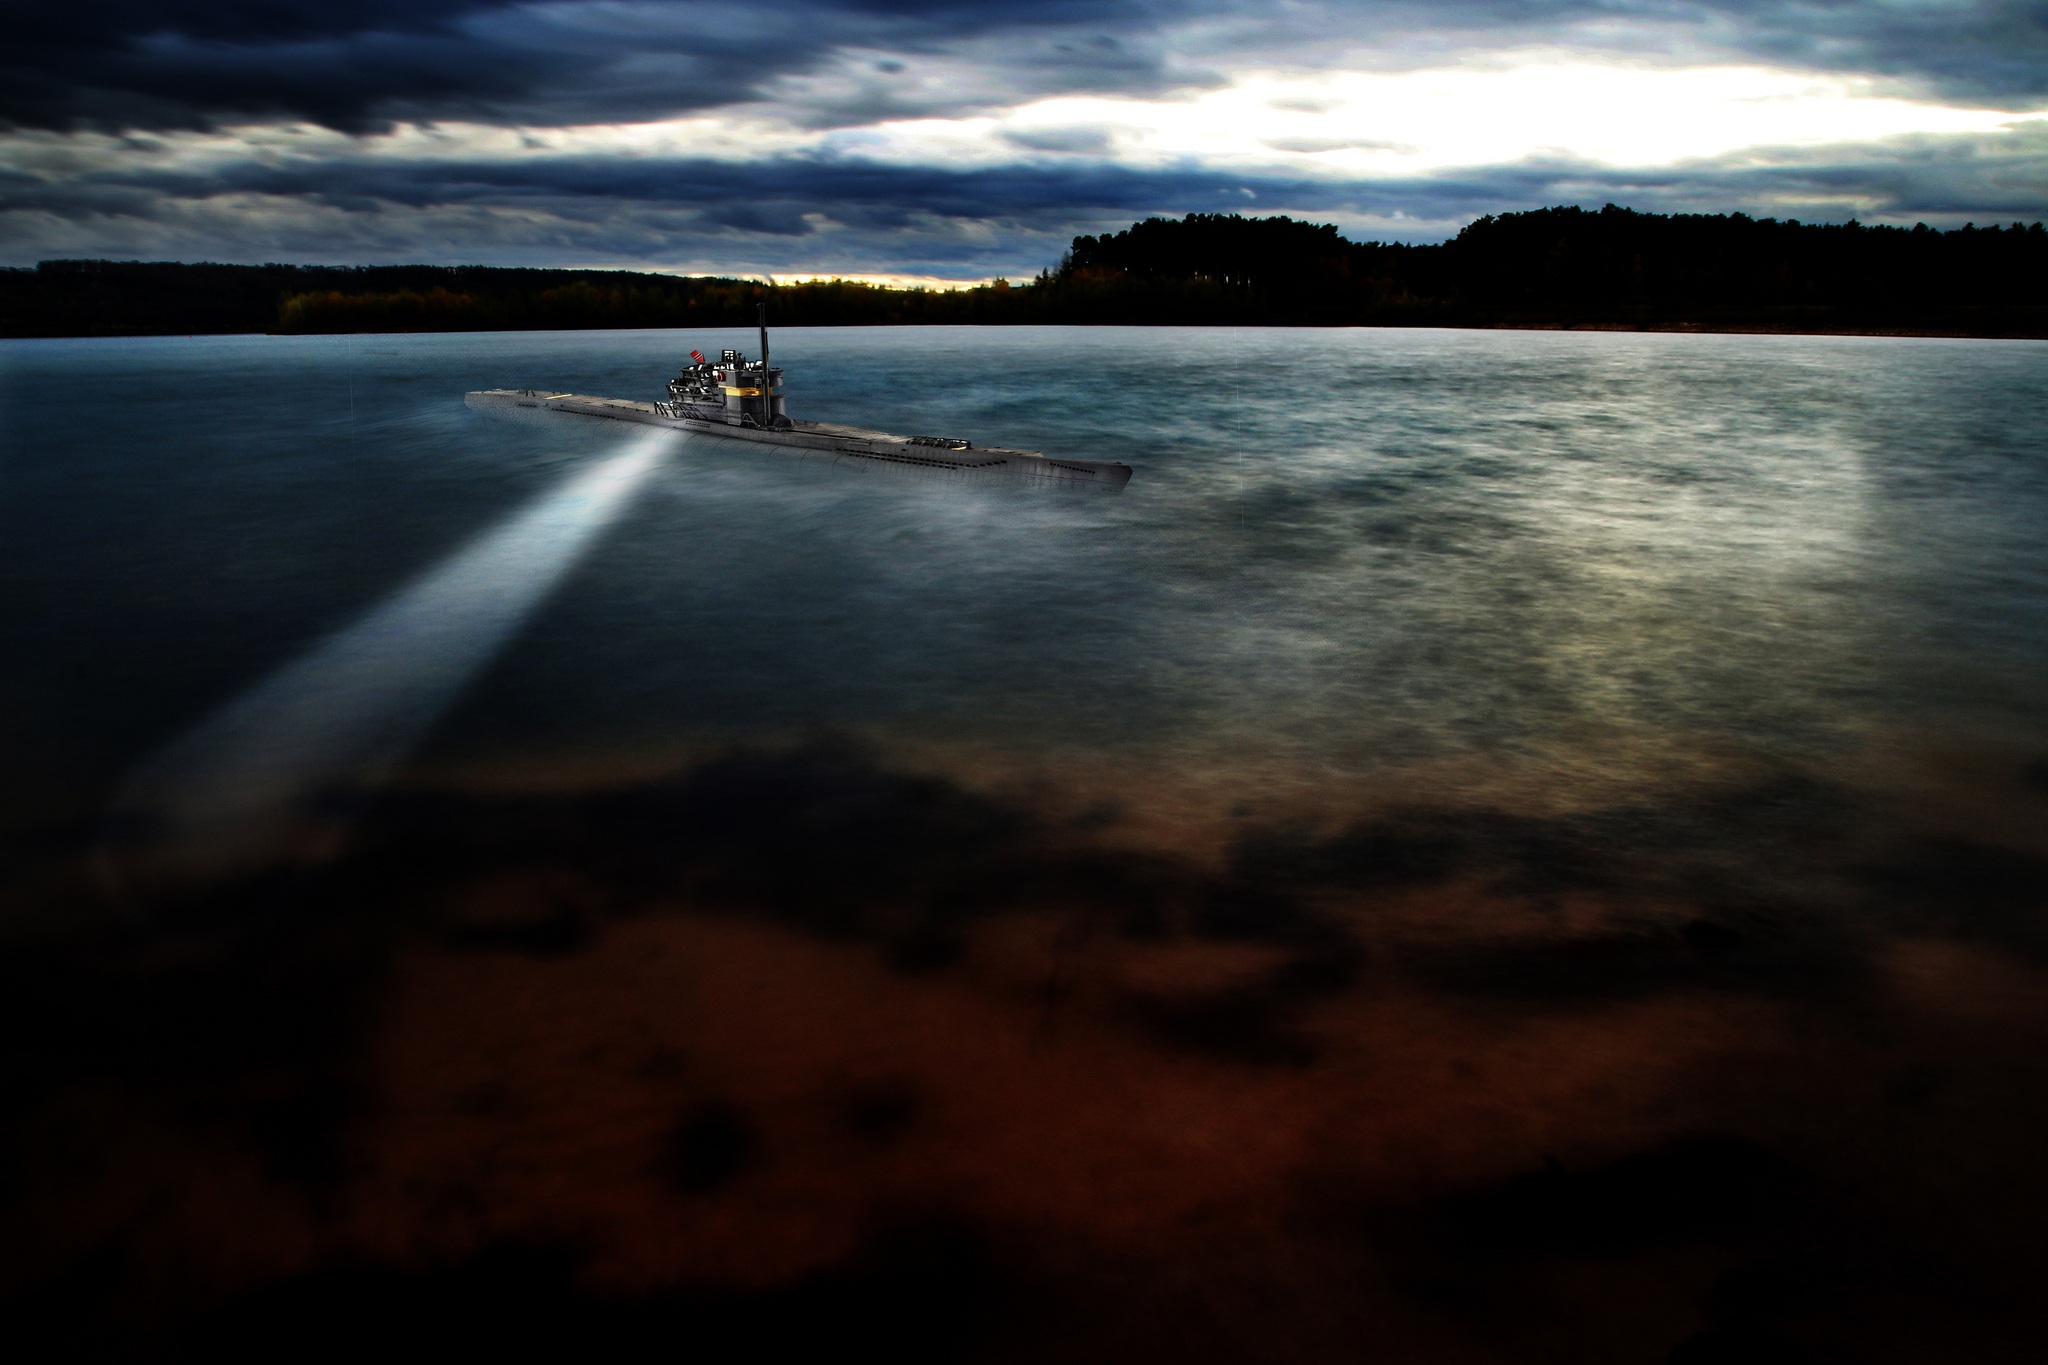
sea, coast, water, ocean, horizon, cloud, sunset, boat, sunlight, morning, wave, diving, dusk, boot, reflection, vehicle, port, submarine, underwater boat